History of the Shakespeare authorship question

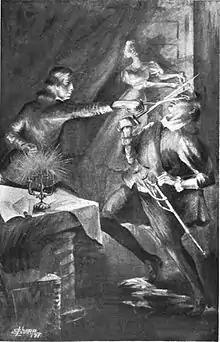
Marlowe kills "Francis Frazer" in a duel, before exchanging identity with him. Illustration to Wilbur G. Zeigler's 1895 novel "It was Marlowe", in which Marlowe was first proposed.

In 1916, on the 300th anniversary of Shakespeare's death, Henry Watterson, the long-time editor of "The Courier-Journal", wrote a widely syndicated front-page feature story supporting the case for Christopher Marlowe and, like Zeigler, created a fictional account of how it might have happened. In 1923 Archie Webster published "Was Marlowe the Man?" in "The National Review", also arguing that Marlowe wrote the works of Shakespeare, and in particular that the Sonnets were an autobiographical account of his life after 1593, assuming that his recorded death that year must have been faked. None of these shorter pieces received much attention, however, and it was not until Calvin Hoffman wrote his 1955 book, "The Man Who Was Shakespeare" that general awareness of the theory gained any real ground. Marlowe continues to attract supporters, and in 2001, the Australian documentary film maker Michael Rubbo released the TV film "Much Ado About Something", which explores the subject in some detail. It has played a significant part in bringing the Marlovian theory to the attention of the greater public.